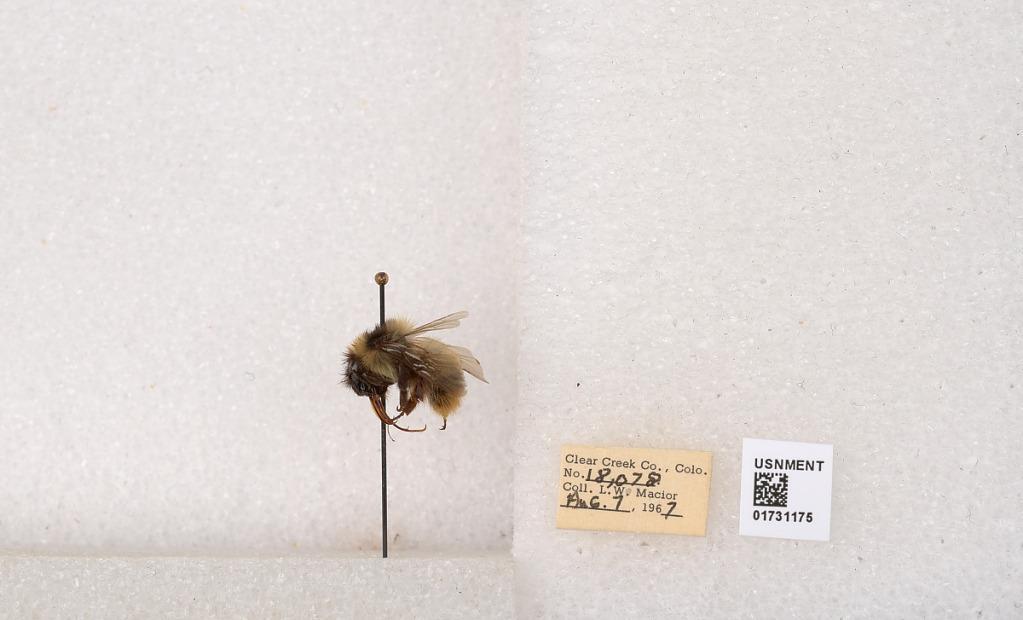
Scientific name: Bombus kirbyellus
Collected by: L. Macior
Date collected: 1967-8-7
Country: United States
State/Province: Colorado
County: Clear Creek
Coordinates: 39.6891, -105.644